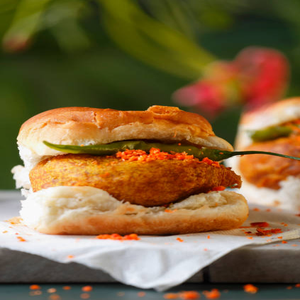
Dish: vadapav